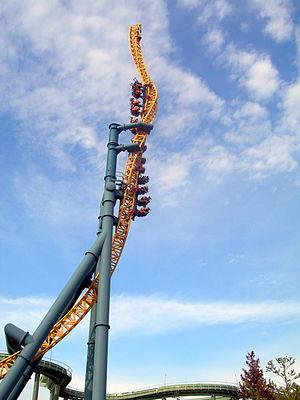
Six Flags Great America est un parc d'attractions du groupe Six Flags situé à Gurnee, dans l’Illinois. Il ouvrit en 1976 sous le nom Marriott’s Great America. Le parc fut racheté par Six Flags à la Marriott Corporation en 1984 et devint le septième parc de la chaîne.
Vertical Velocity sont des montagnes russes inversées navette lancées du parc Six Flags Great America, situé à Gurnee, dans l'Illinois, aux États-Unis. Le parc Six Flags Discovery Kingdom possède une attraction similaire, V2: Vertical Velocity.
China Dinosaurs Park